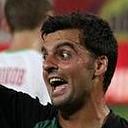
Age: 27